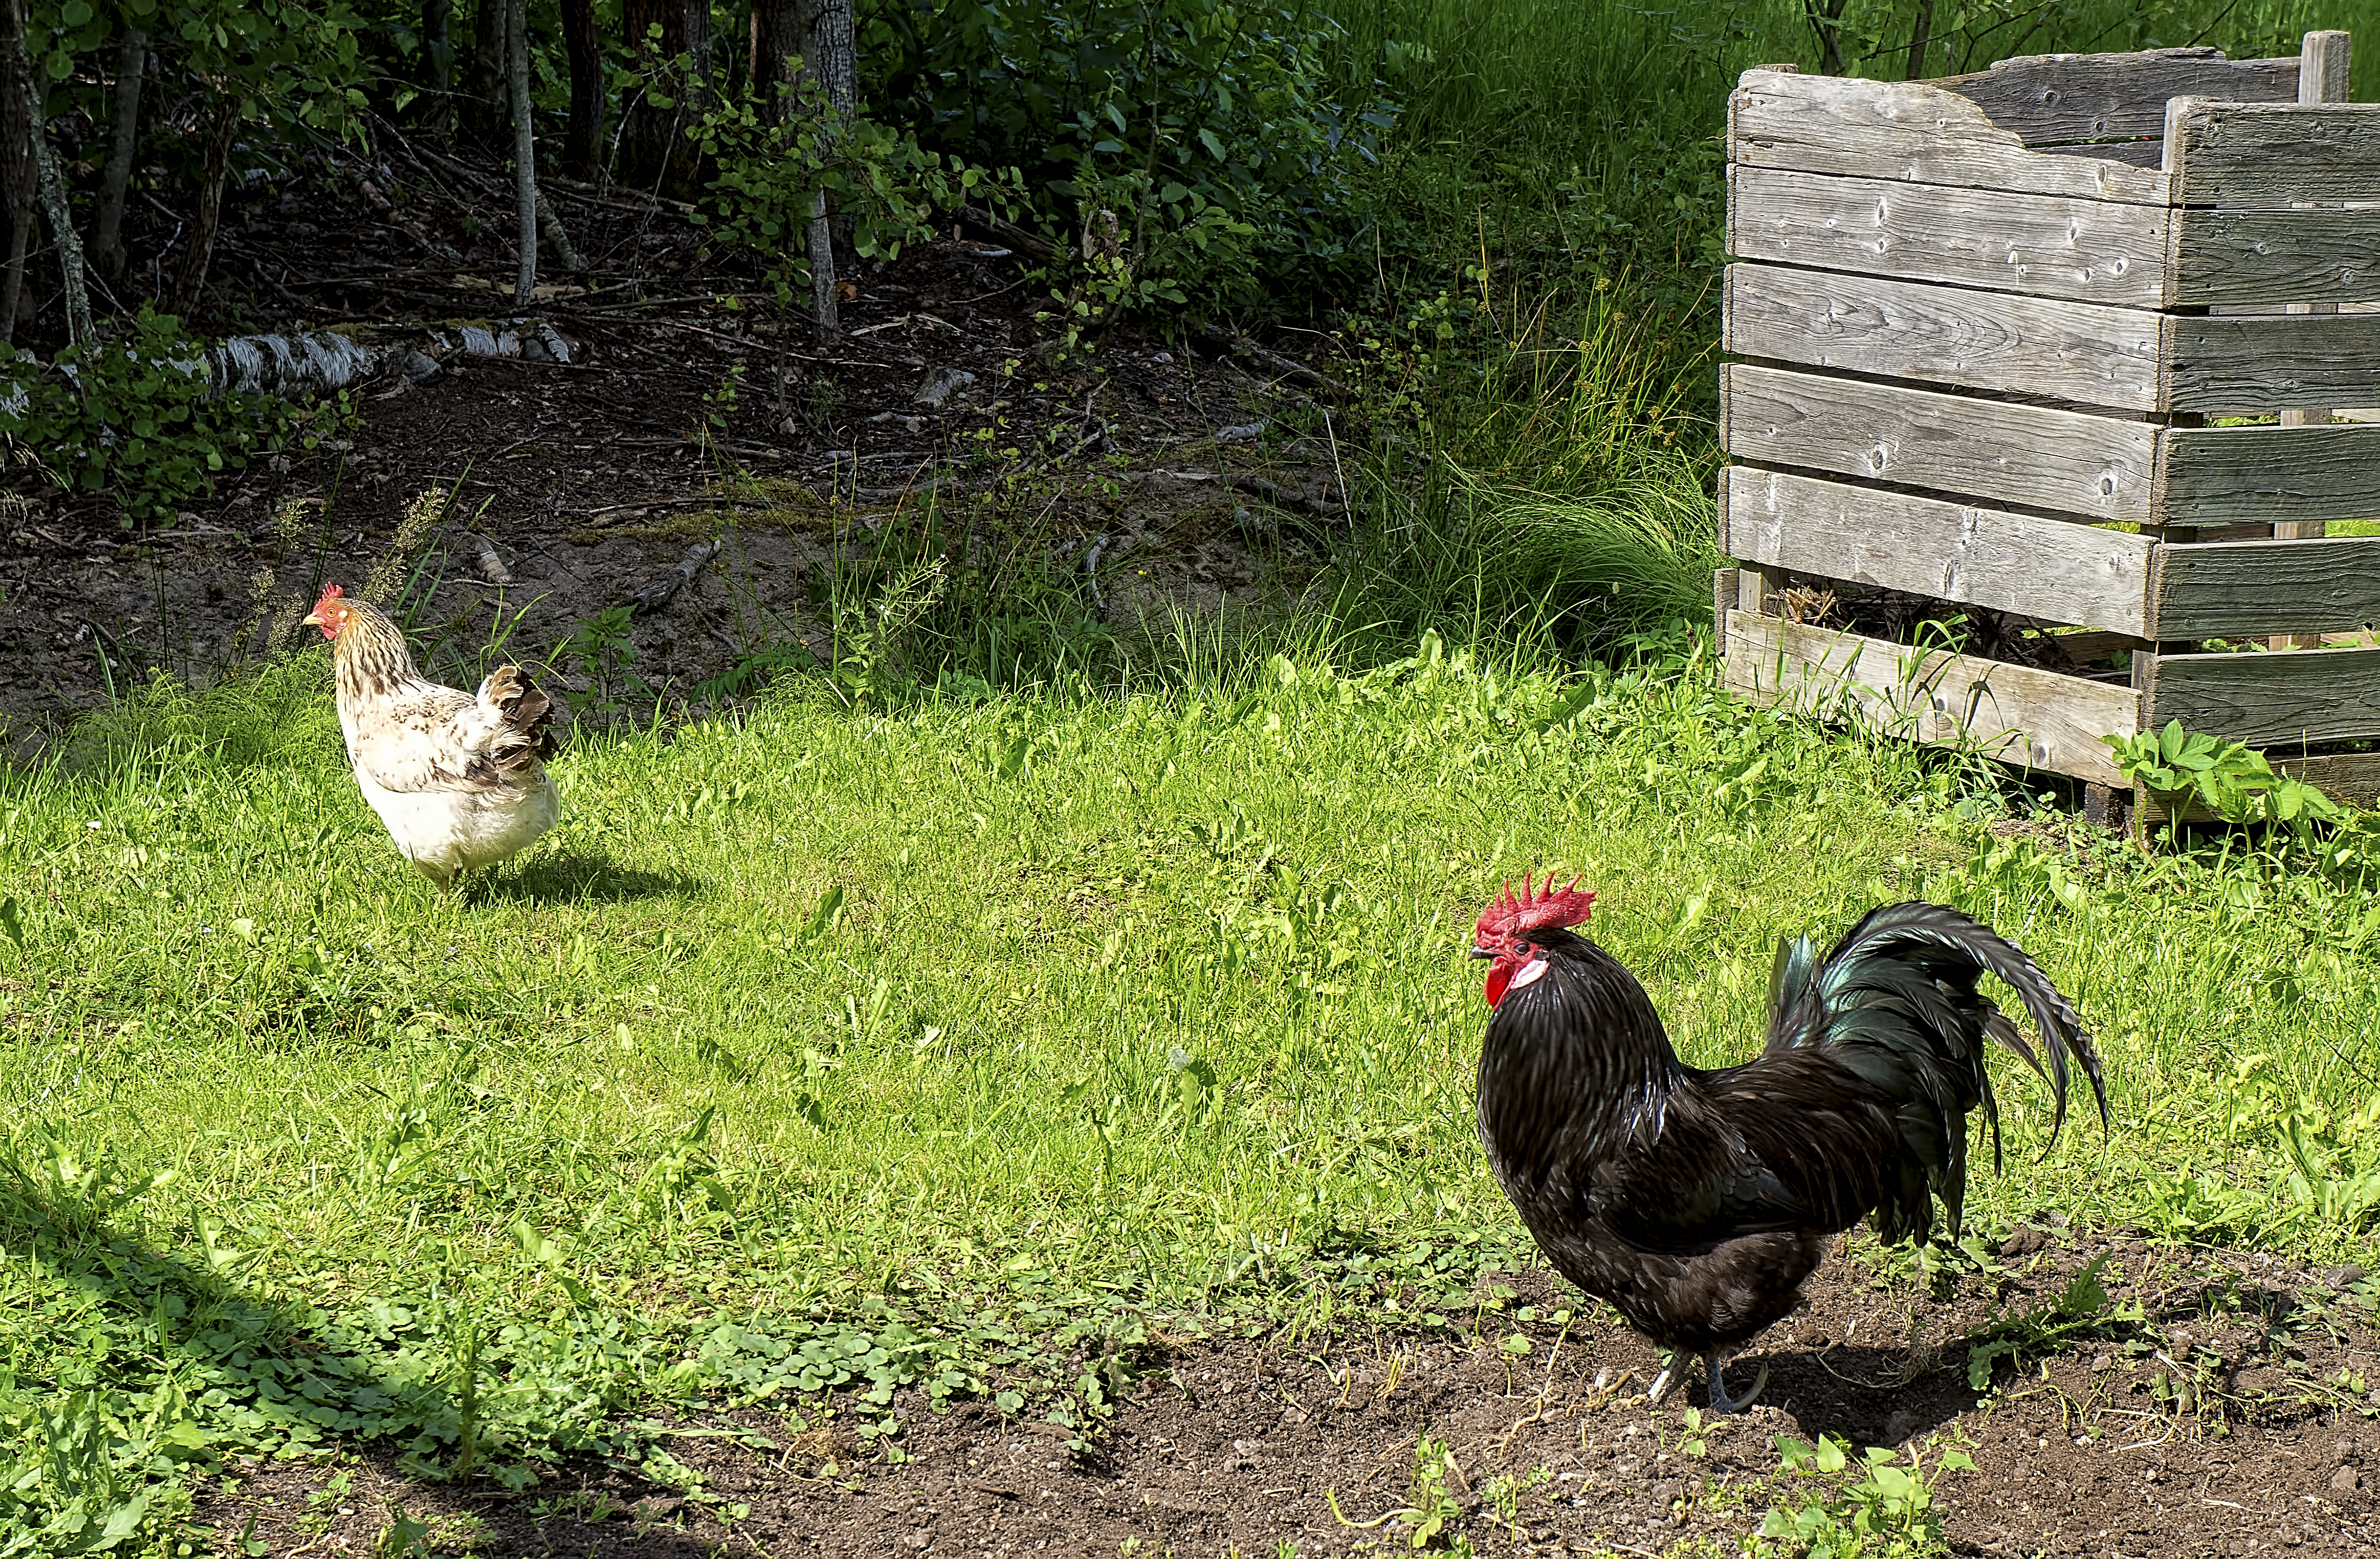
chicken, rooster, birds, cool image, animals, finland, cool photo, i, sipoo